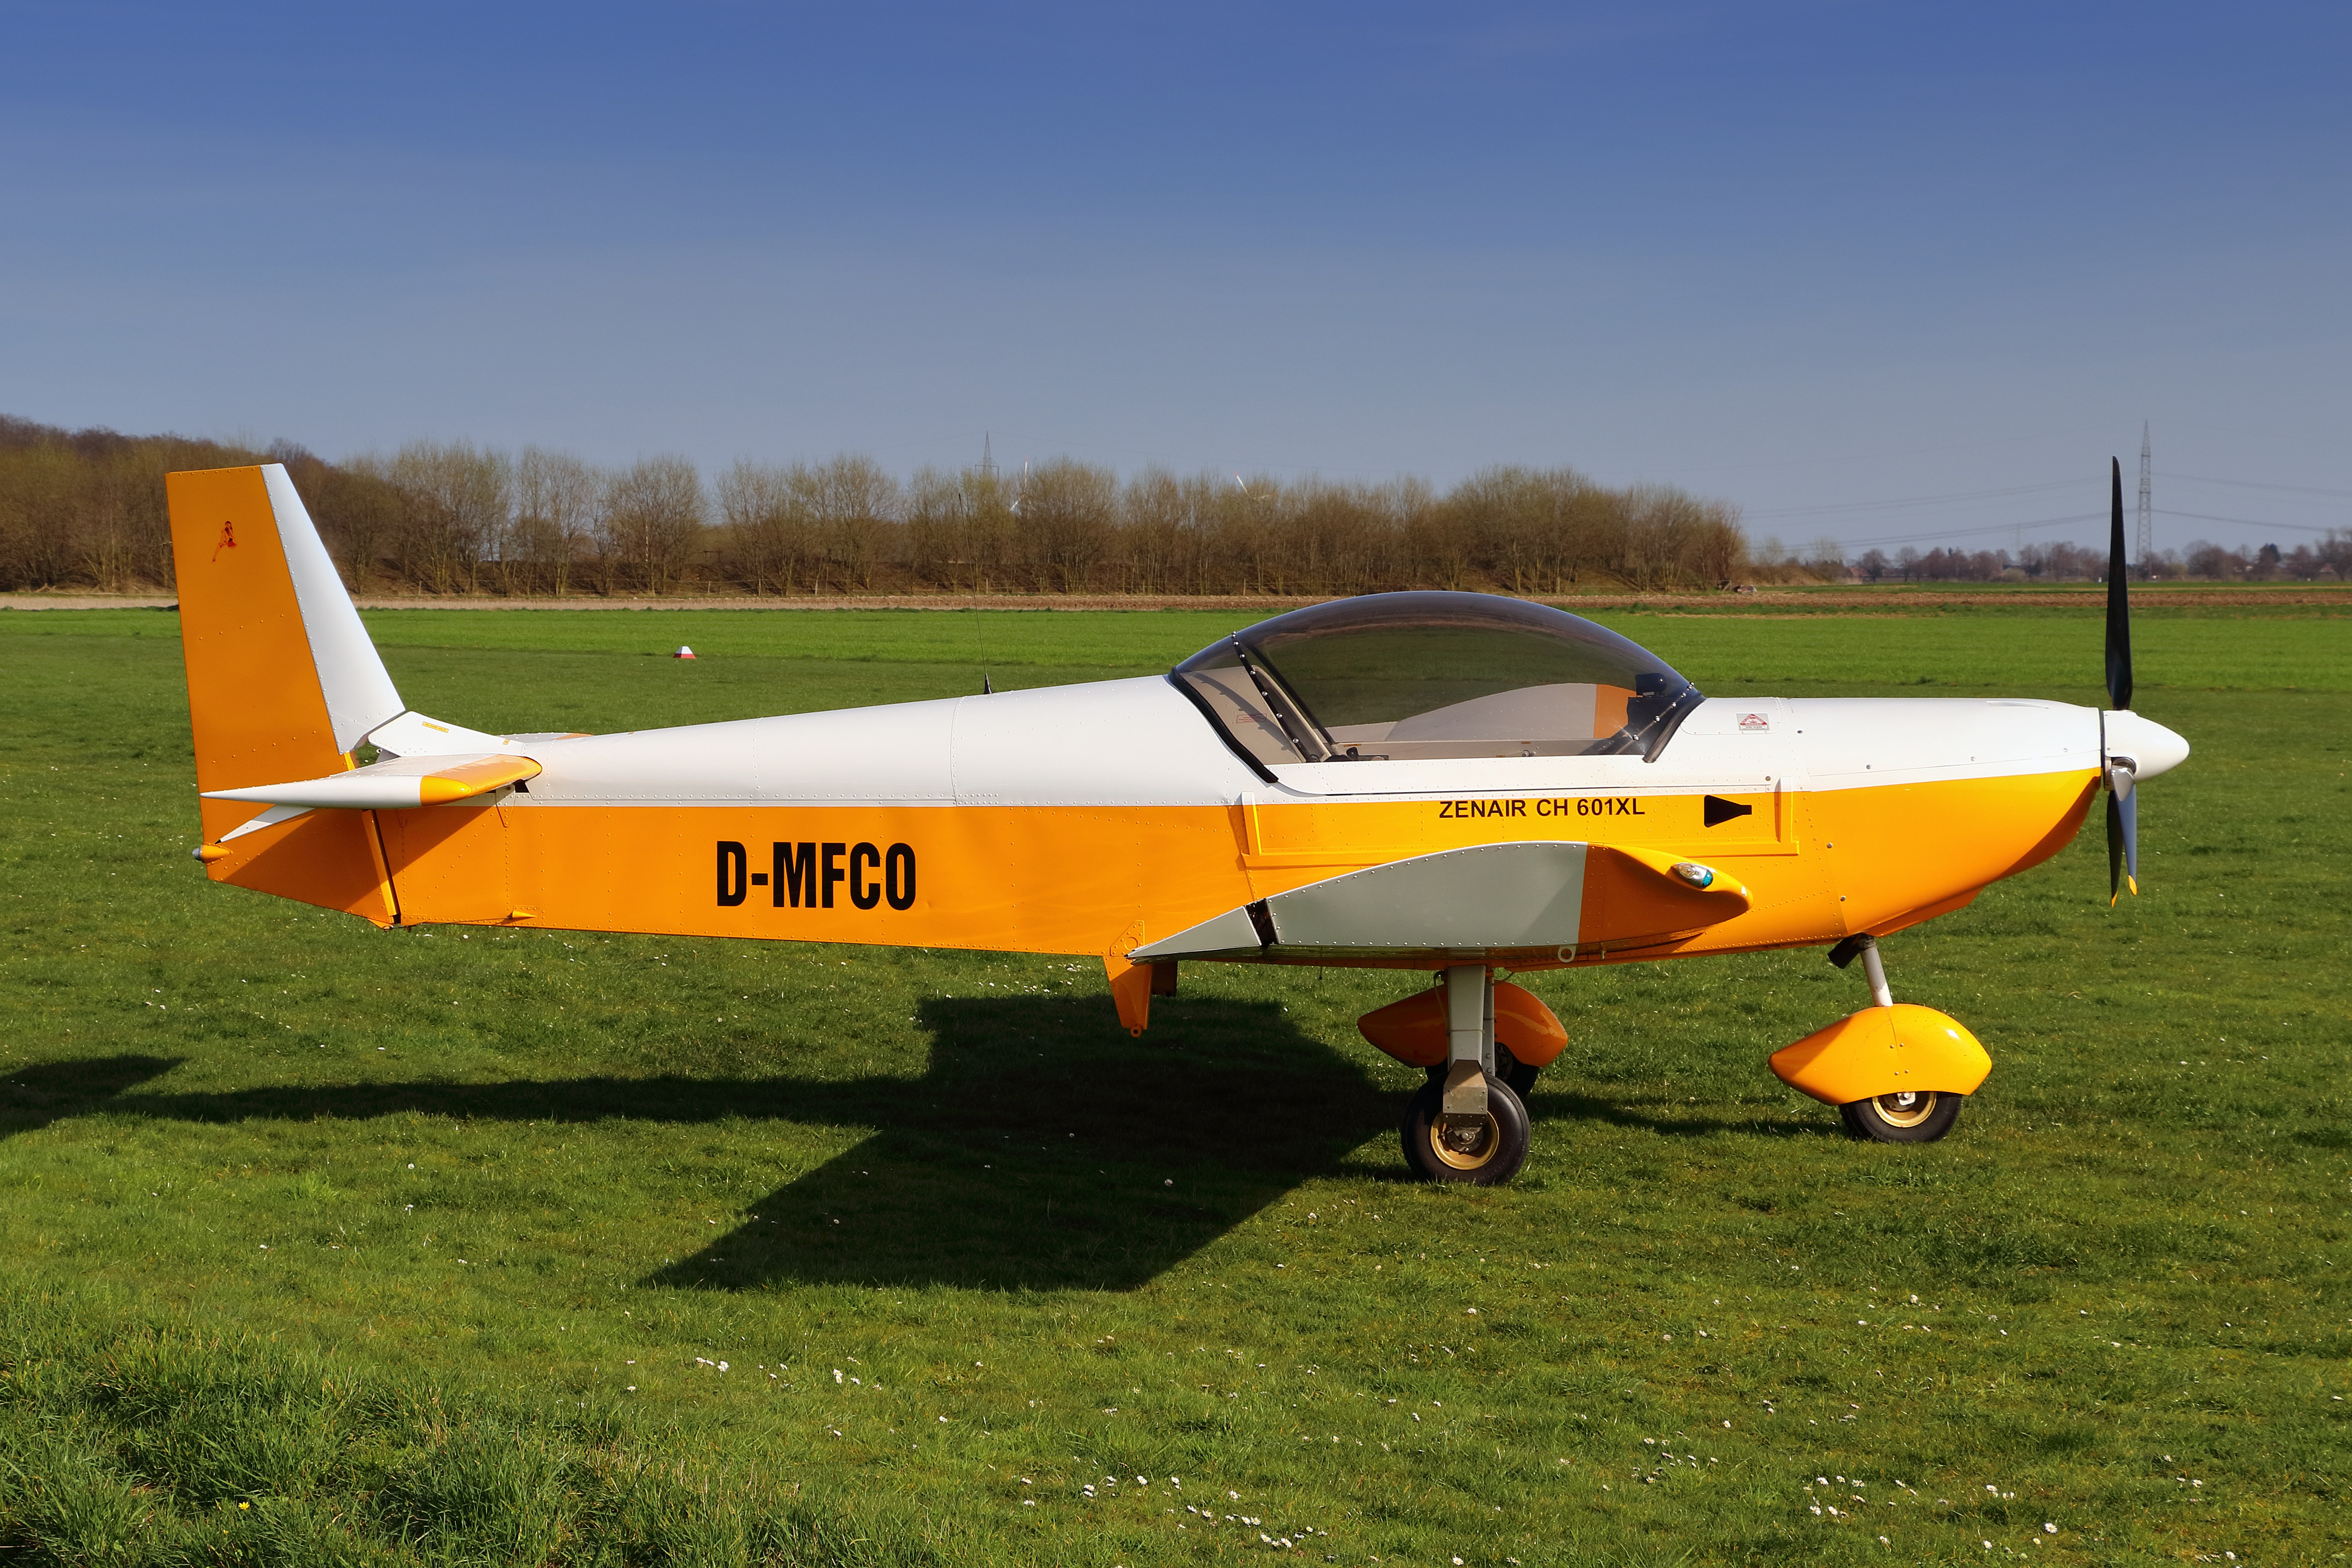
wing, airport, airplane, aircraft, vehicle, aviation, flight, start, glider, light aircraft, ultra light, monoplane, start position, atmosphere of earth, propeller driven aircraft, ultralight aviation, cessna 150, piper pa 18, microlight, piper j 3 cub